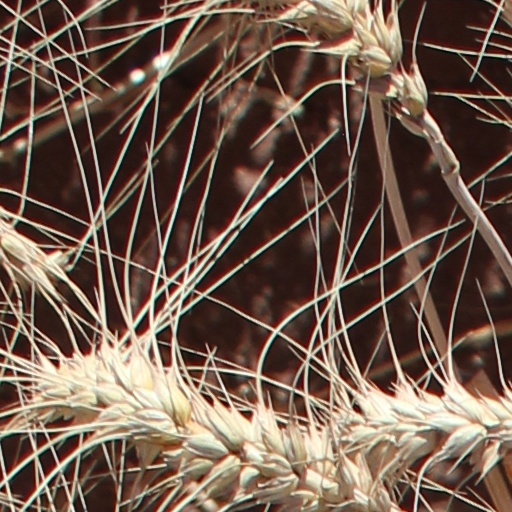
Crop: wheat